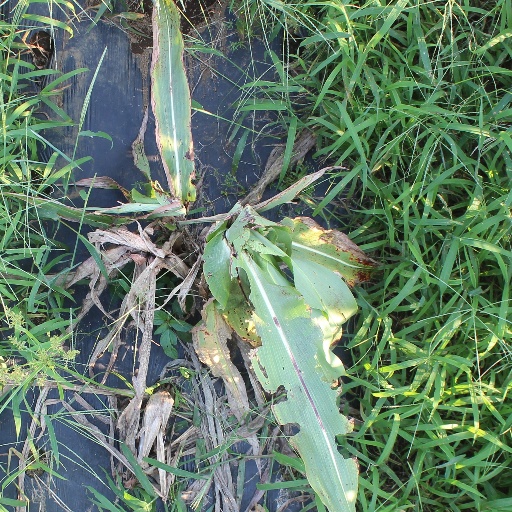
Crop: sorghum